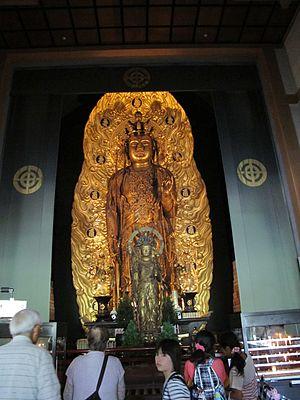
Le Hase-dera est un temple bouddhiste de la secte Jōdo, situé sur les hauteurs de Kamakura. Il a été fondé en 736 par Fusasaki Fujiwara.